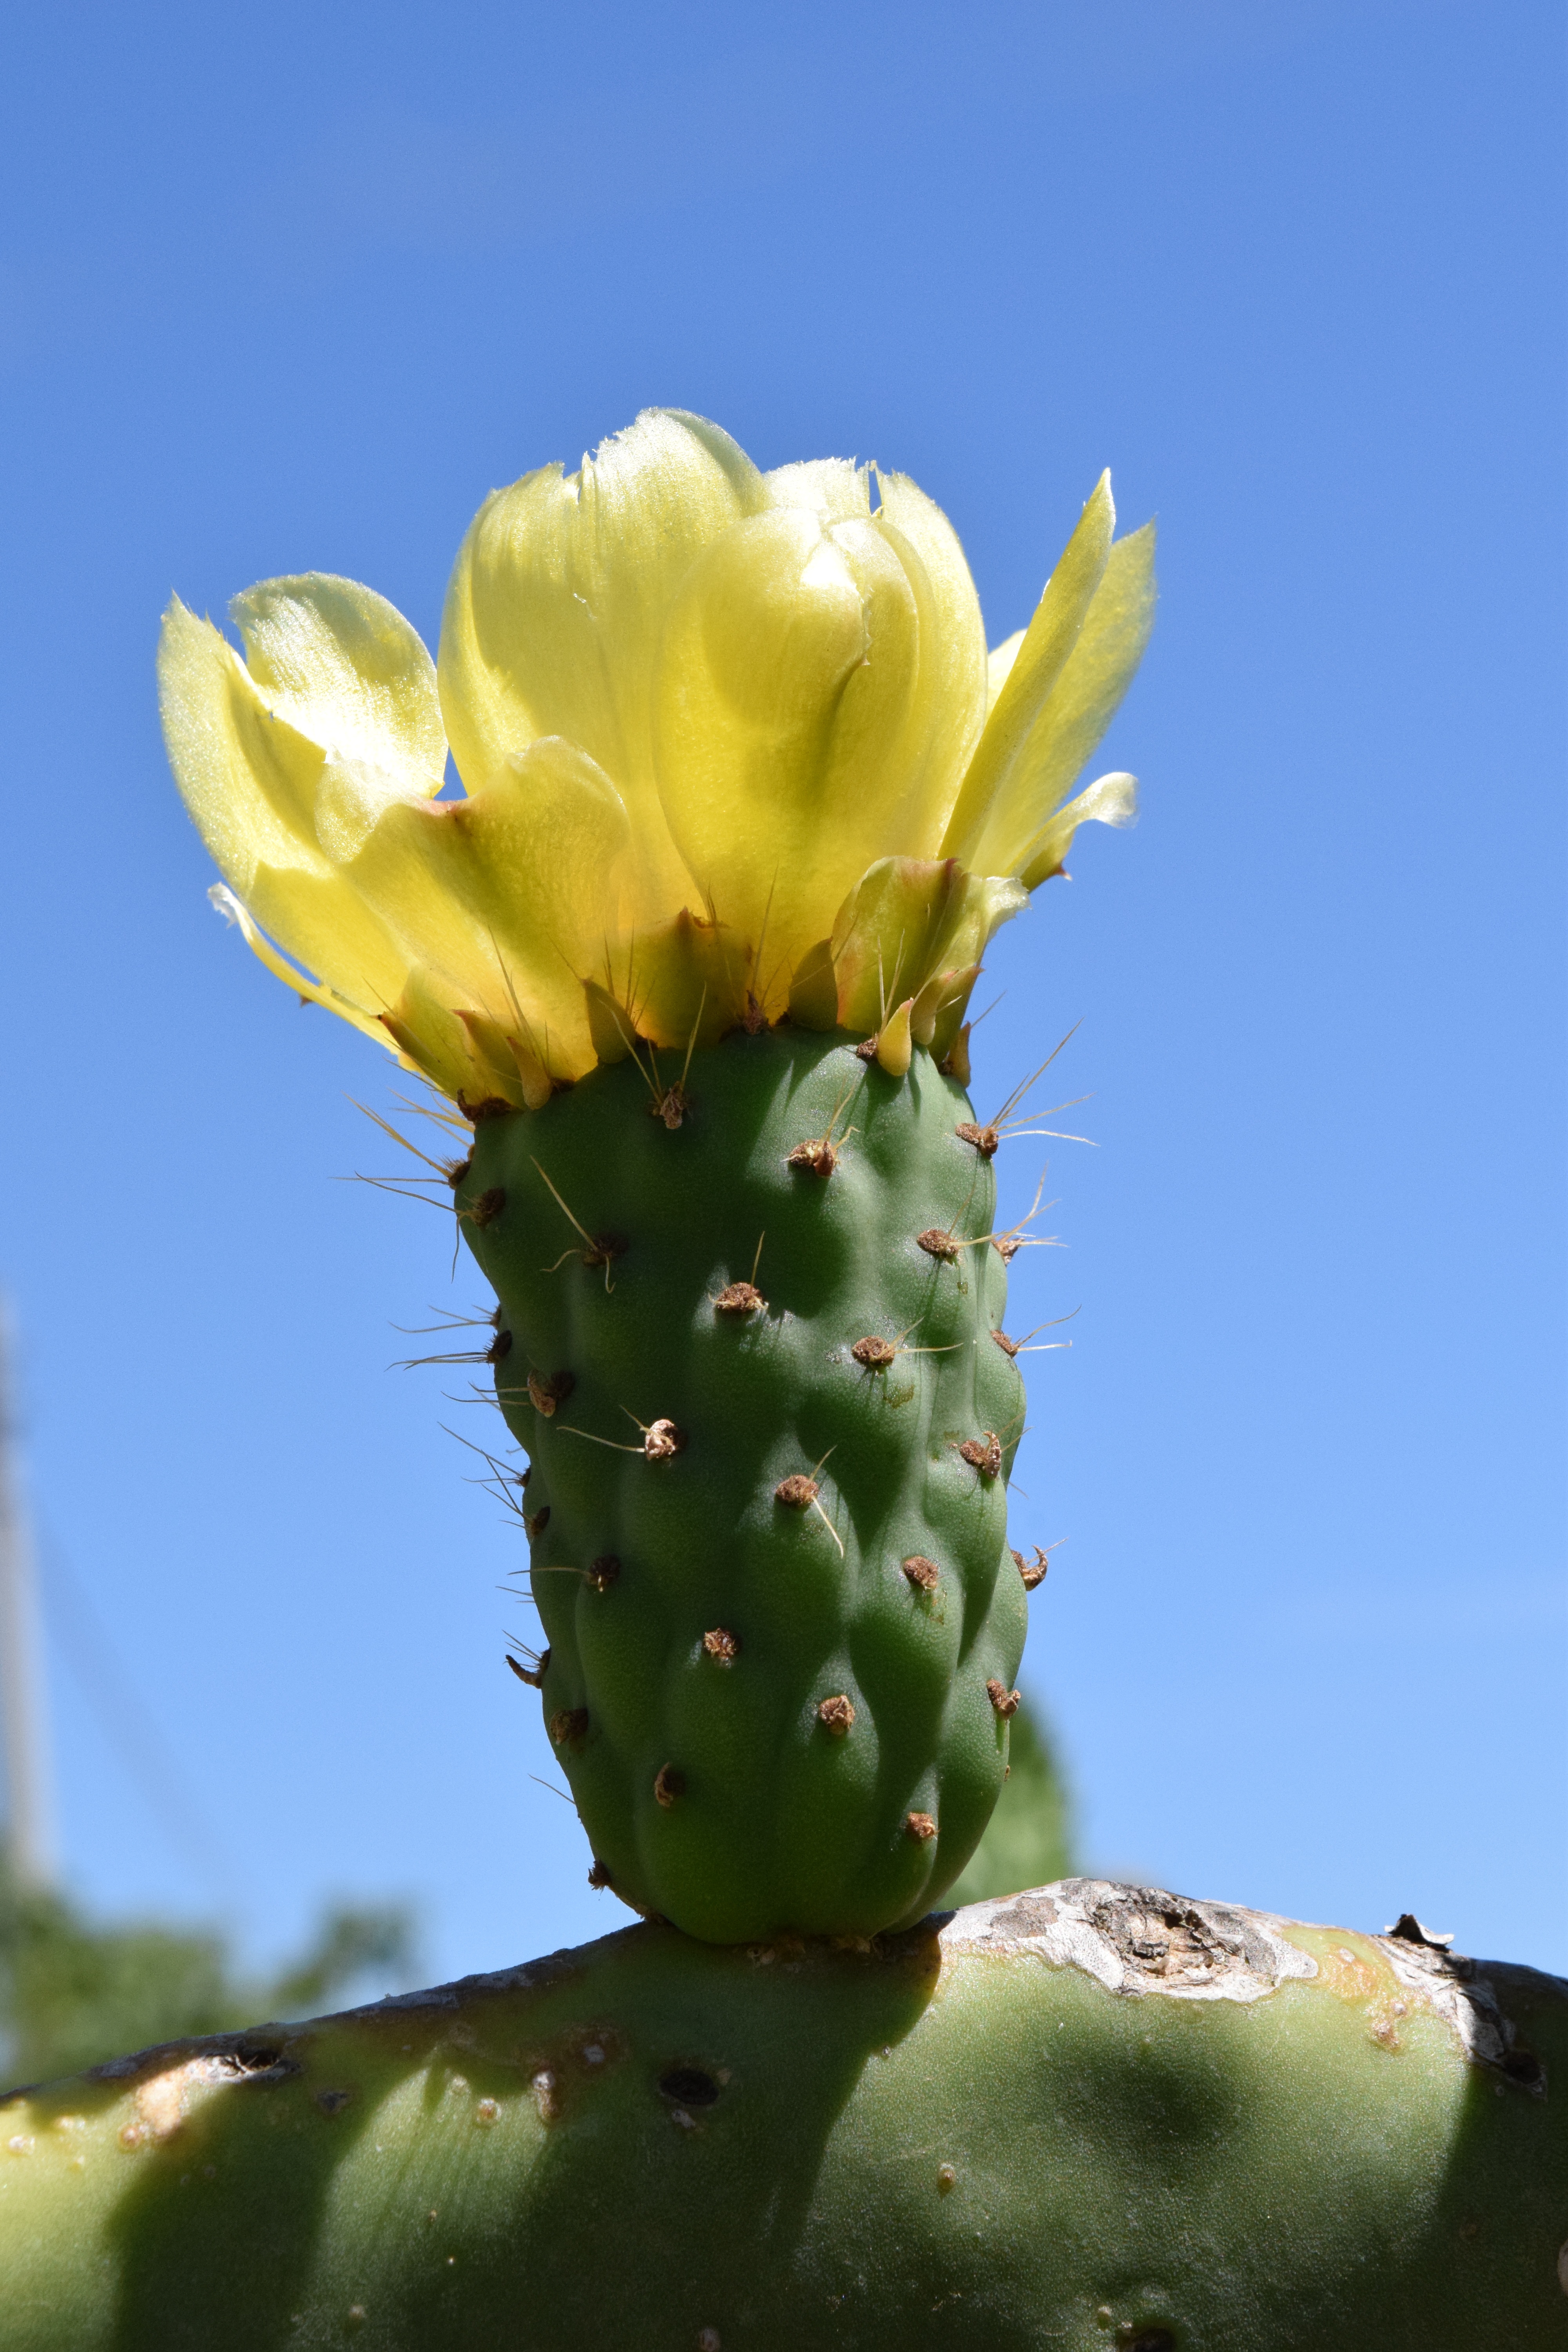
nature, blossom, prickly, cactus, plant, flower, bloom, food, produce, botany, yellow, close, flora, ficus, spur, macro photography, flowering plant, prickly pear, cactus greenhouse, cactus flower, cactus blossom, plant stem, land plant, hedgehog cactus, nopal, barbary fig, eastern prickly pear